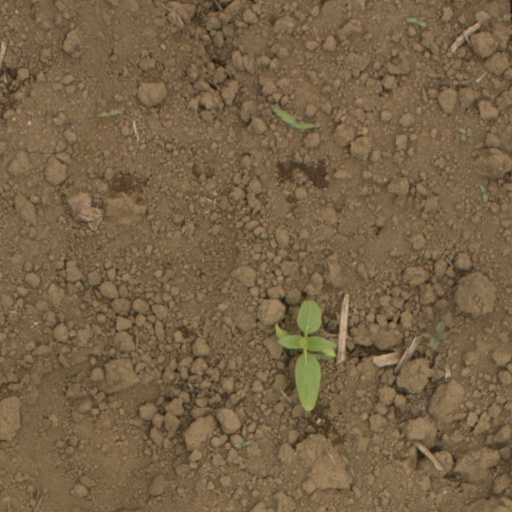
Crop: Jerusalem artichoke